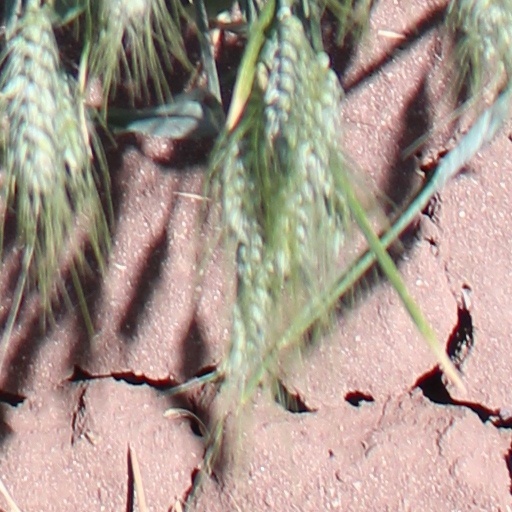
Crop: wheat